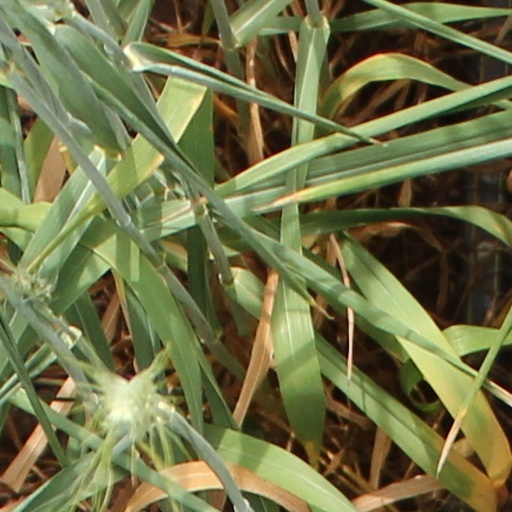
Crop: wheat